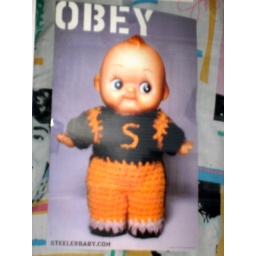
Steelerbaby sign in the window of a house on the South Side of Pittsburgh. See the baby in action at steelerbaby.com.